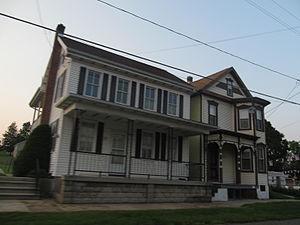
Wayne Township est un township situé au sud du comté de Schuylkill, en Pennsylvanie, aux États-Unis. En 2010, il comptait une population de 5 113 habitants.